Pocasset Gymnasium

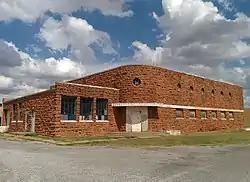

The Pocasset Gymnasium, in Pocasset, Oklahoma, was built as a Works Progress Administration project in 1940. It was listed on the National Register of Historic Places in 1996.